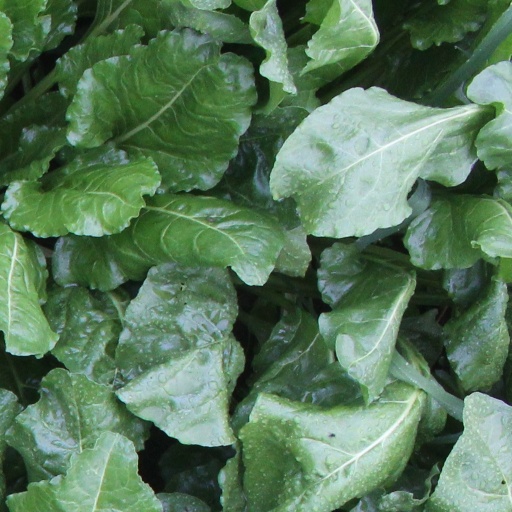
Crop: sugar beet